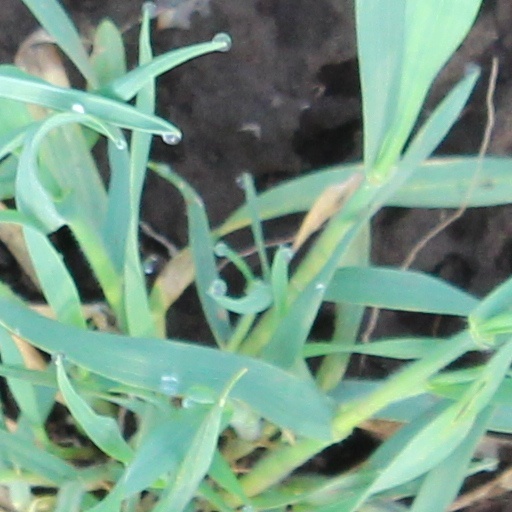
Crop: wheat